Alexander Henderson (Canadian politician)

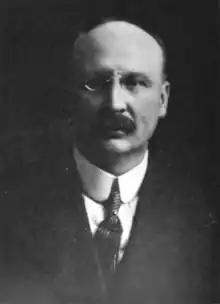

Alexander Henderson, (March 13, 1860 – December 13, 1940) was a lawyer, judge and political figure in British Columbia and Yukon. He represented New Westminster City in the Legislative Assembly of British Columbia from 1898 to 1900. Henderson served as the sixth commissioner of Yukon from 1907 to 1911.